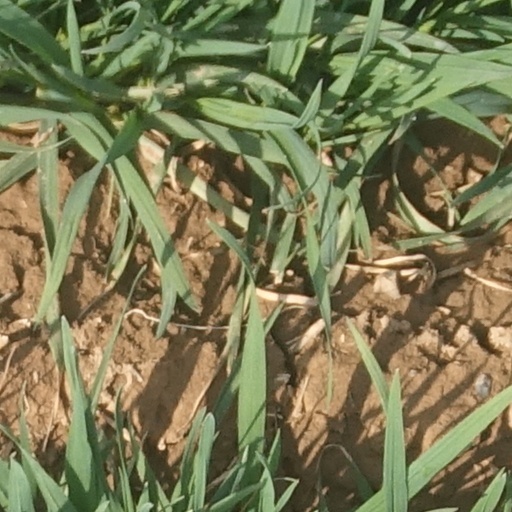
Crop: wheat